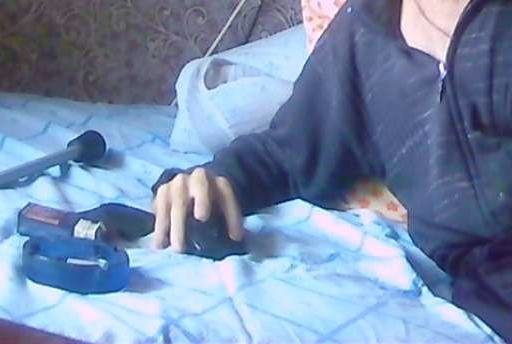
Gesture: no_gesture